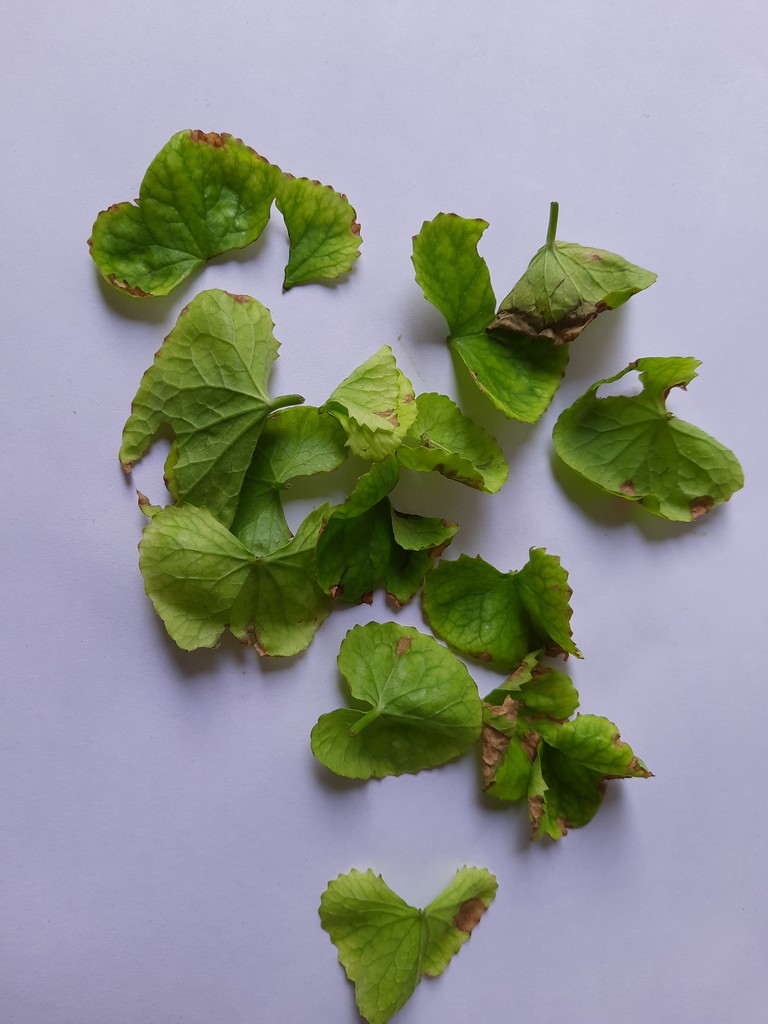
Label: Unhealthy